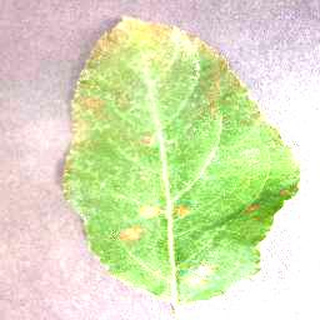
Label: apple_cedar_apple_rust